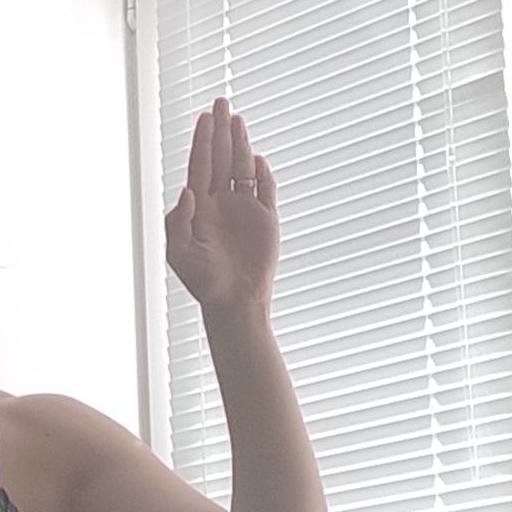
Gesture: stop